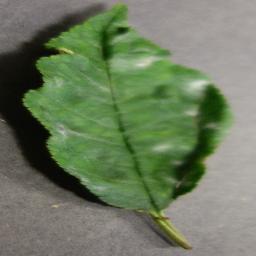
Label: Cherry___Powdery_mildew